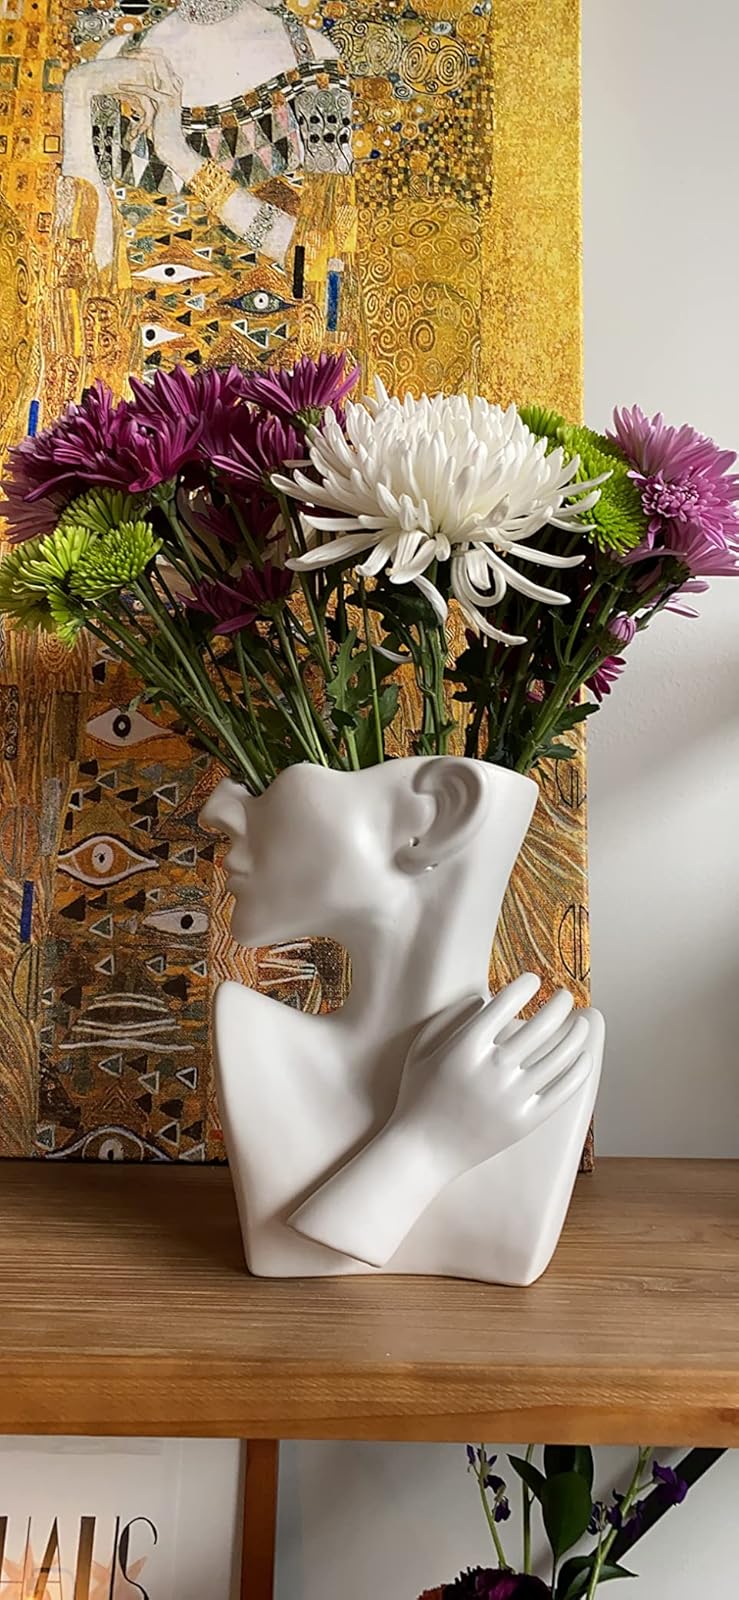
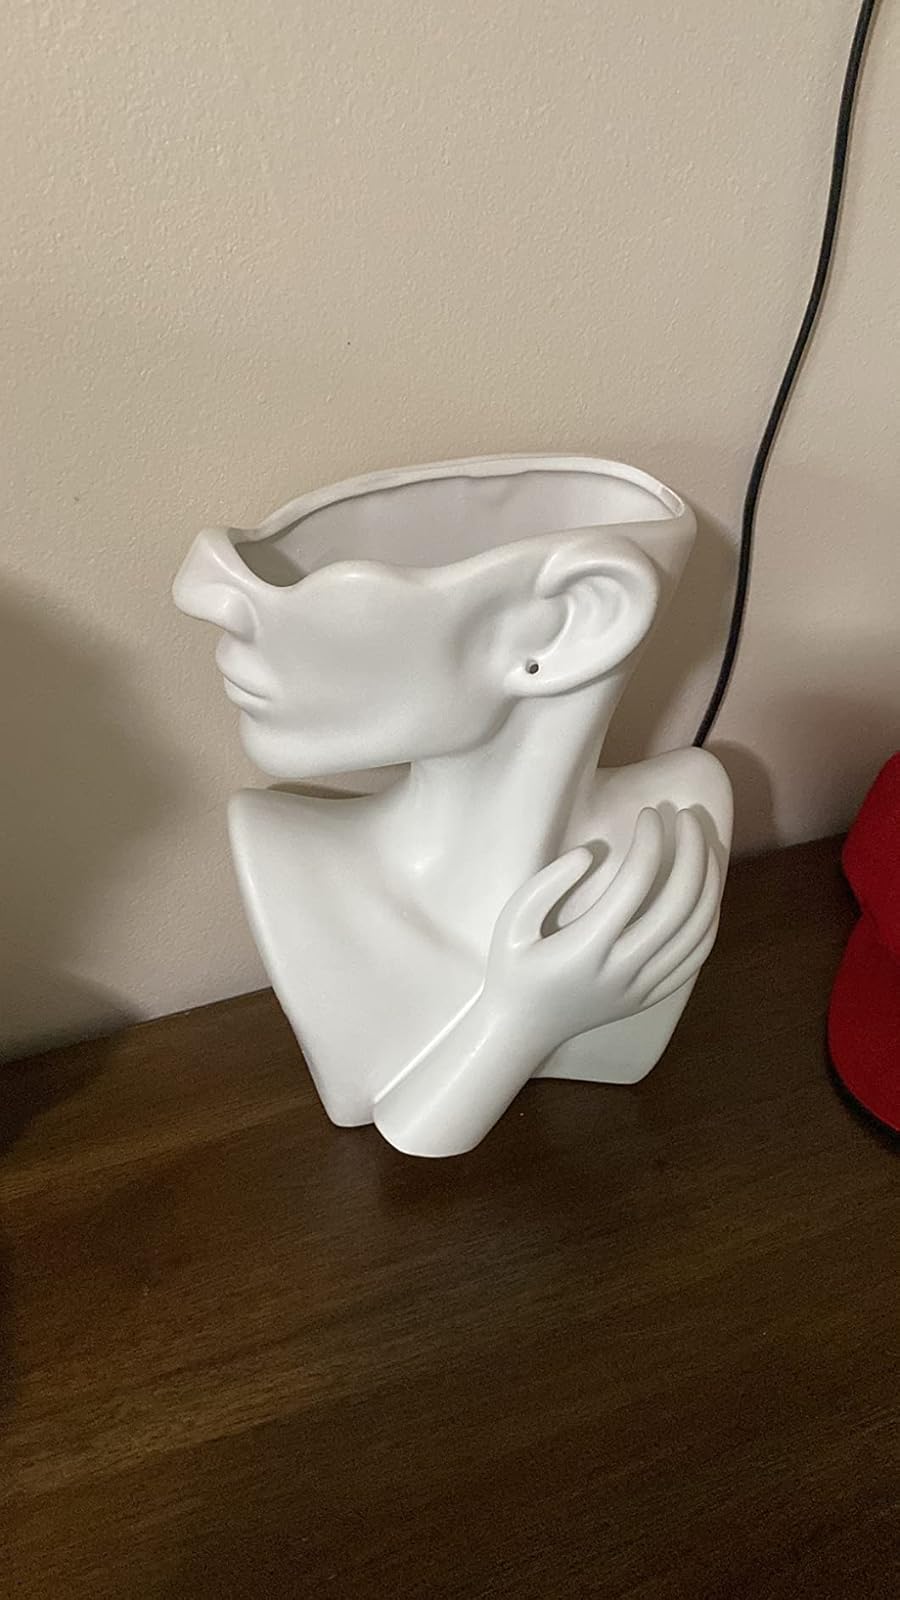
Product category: vase
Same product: yes